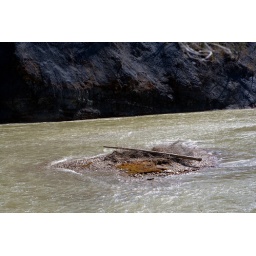
The water running down river after having just fallen over Athabasca Falls.